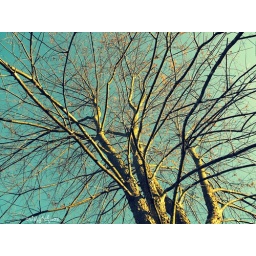
i was lying in the grass looking up at the tree when i took this.